William Hoste

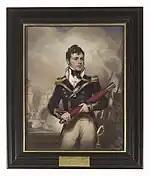
Portrait of Hoste

Dubourdieu's squadron of seven frigates and four smaller warships possessing a total of 276 guns and nearly 2,000 men significantly outnumbered Hoste with his 4 frigates mounting only 124 guns and manned by less than 900 men. The French officer imitated Nelson's attack at Trafalgar by sailing down on the British line from windward with his ships in two lines. However, signalling 'Remember Nelson' to rally his men, Hoste used his superior seamanship and gunnery to overcome the larger Franco-Italian squadron, with the loss of 50 men killed and 132 wounded. Dubourdieu was killed, one of the French frigates was driven on shore and two of the Italian ships were taken.